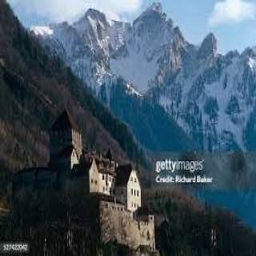
Vaduz Castle